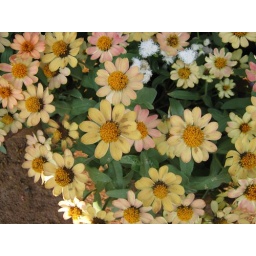
This flower were kept in front of the main building at the time of Founder day